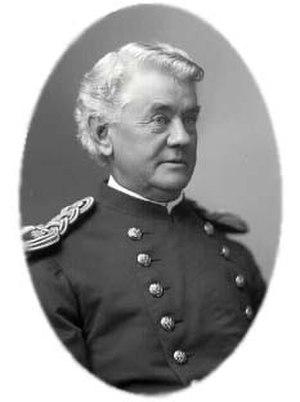
Frederick Benteen, né le 24 août 1834 à Petersburg en Virginie et mort le 22 juin 1898 à Atlanta en Géorgie, est un militaire américain ayant participé à la guerre de Sécession et aux guerres indiennes. Il est surtout connu pour son rôle à la bataille de Little Bighorn le 25 juin 1876, où il commande trois compagnies du 7ᵉ régiment de cavalerie sous les ordres de George Armstrong Custer.